Racism in Ukraine

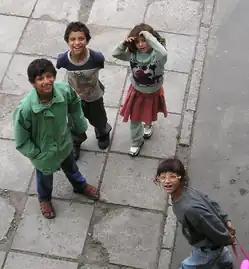
Romani children in Vinnytsia

Ukraine is a multi-ethnic country that was formerly part of the Soviet Union. Valeriy Govgalenko argues that racism and ethnic discrimination has arguably been a largely fringe issue in the past, but has had a climb in social influence due to ultra-nationalist parties gaining attention in recent years. There have been recorded incidents of violence where the victim's race is widely thought to have played a role, these incidents receive extensive media coverage and are usually condemned by all mainstream political forces. Human Rights Watch reported that "racism and xenophobia remain entrenched problems in Ukraine". In 2012 the European Commission against Racism and Intolerance (ECRI) reported that "tolerance towards Jews, Russians and Romani appears to have significantly declined in Ukraine since 2000 and prejudices are also reflected in daily life against other groups, who experience problems in accessing goods and services".